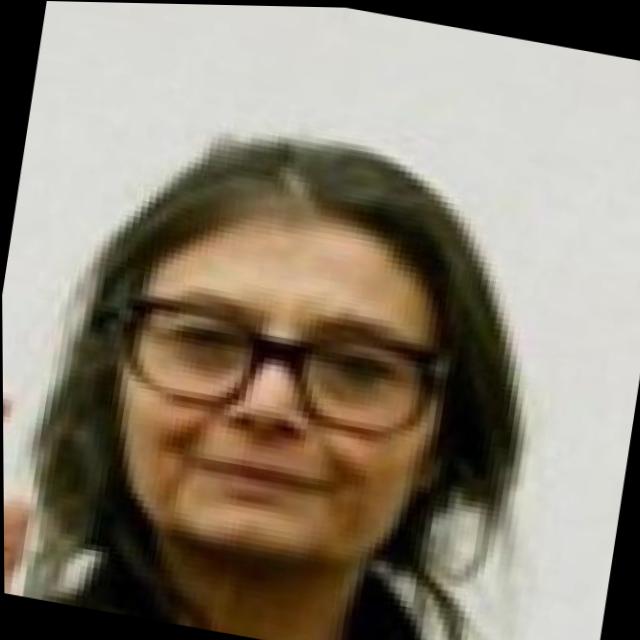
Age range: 45-64